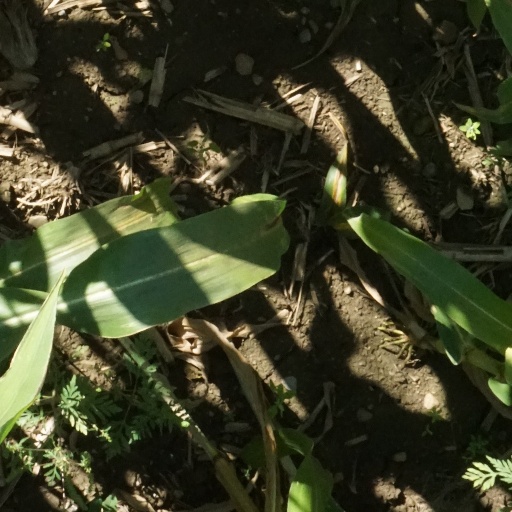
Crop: maize; corn